Iver Johnson

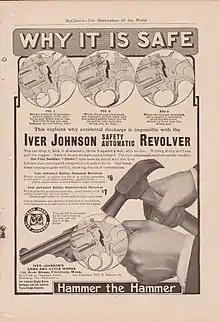
Advertisement from Iver Johnson touting its drop safe innovation.

Iver Johnson was an American firearms manufacturer from 1871 to 1993. Named after its founder, Norwegian-born Iver Johnson (1841–1895), the company also produced bicycles and motorcycles in its early days.